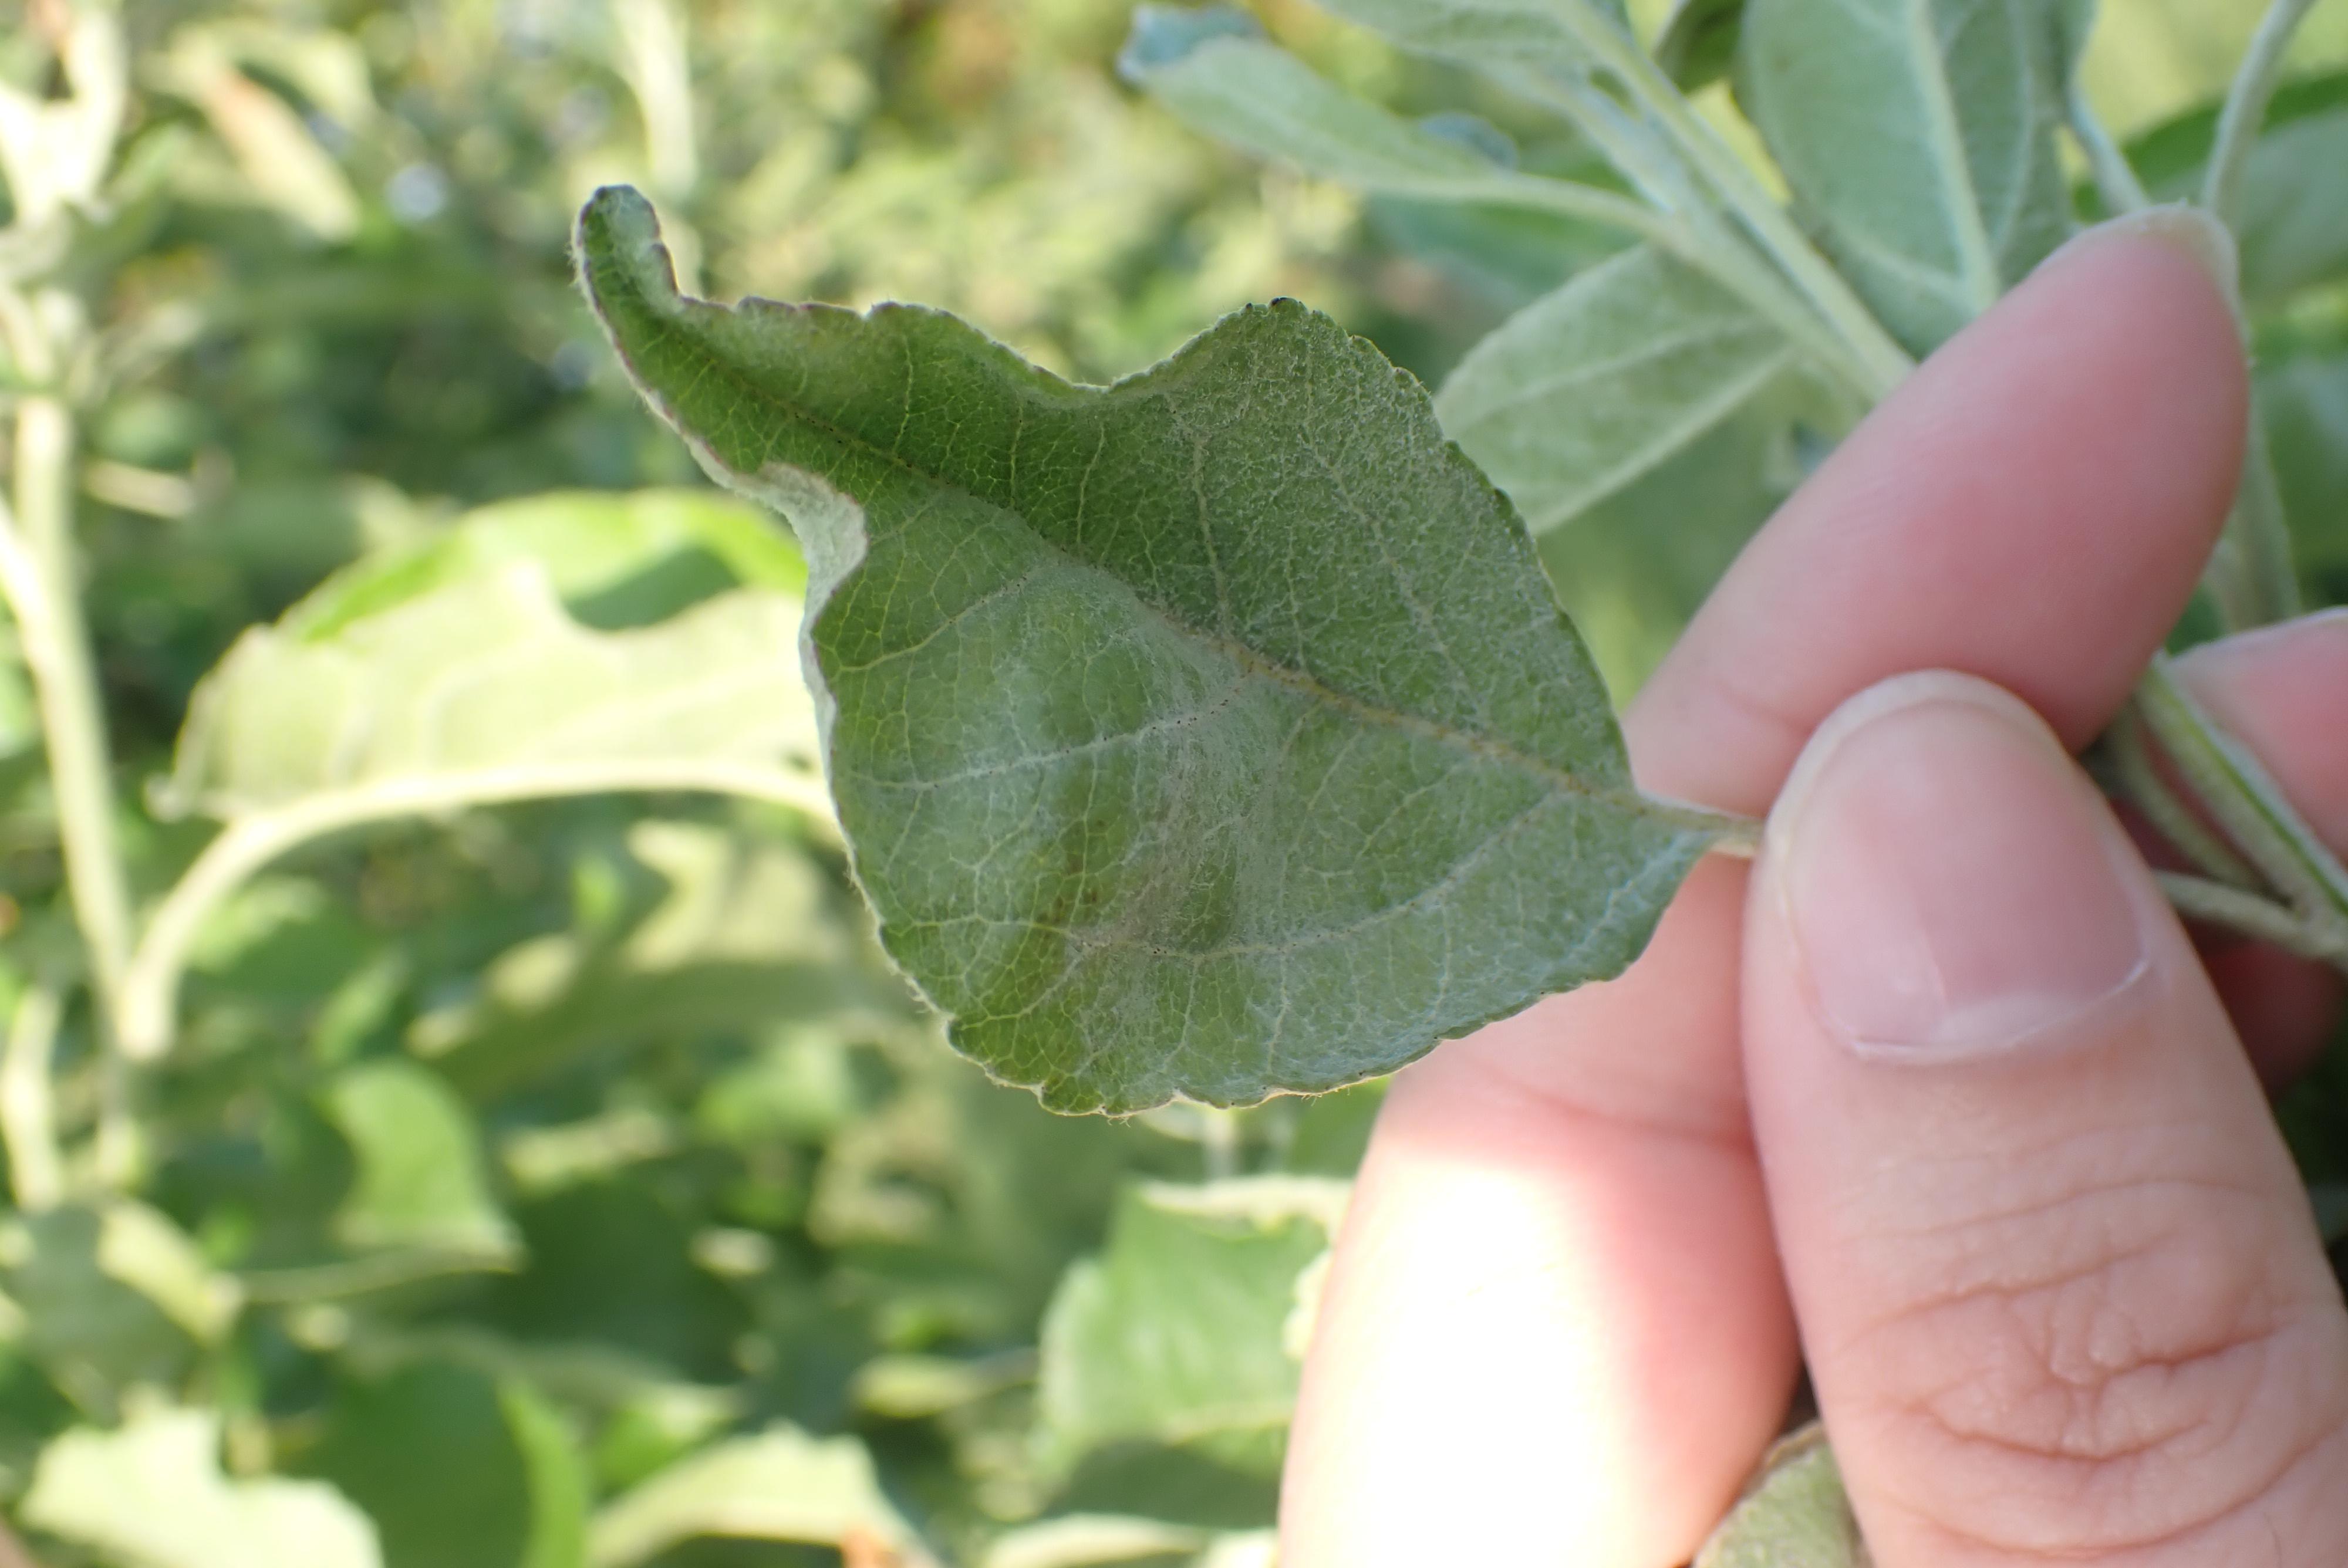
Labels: powdery_mildew